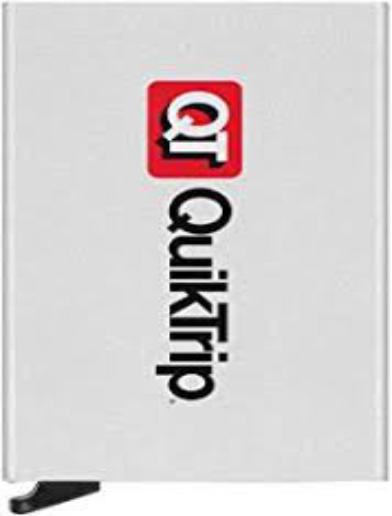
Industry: Others